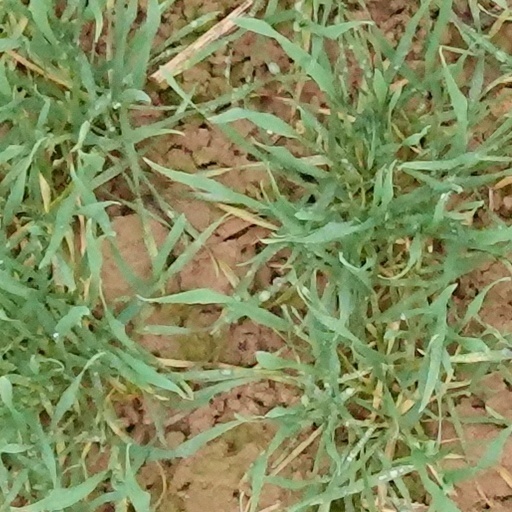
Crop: wheat